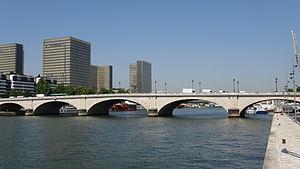
Pont de Tolbiac avec la bibliothèque François Mitterrand
Le pont de Tolbiac est un pont situé à Paris, construit entre 1879 et 1882.